Scanisaurus

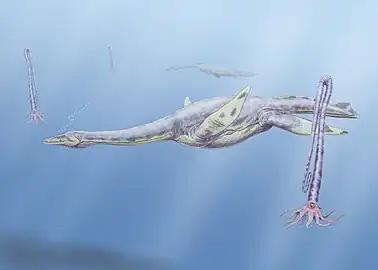
"Scanisaurus" was probably similar (and maybe closely related) to other short-necked elasmosaurids, such as "Aristonectes" (pictured)

Persson wrote that most of the known characteristics "Scanisaurus" agreed well with the characteristics of the Elasmosauridae. However, Persson did not consider the genus to represent a typical elasmosaurid and noted that it differed in one essential feature; the cervical centra of "Scanisaurus" were shorter and broader than those of other elasmosaurids. With this in mind, Persson suggested that "Scanisaurus" could be a representative of a new family of Late Cretaceous plesiosaurs, possibly a group intermediate between pliosaurs such as the polycotylids and elasmosaurids. Because "Scanisaurus" was far more similar to elasmosaurids than it was to polycotylids, Persson provisionally referred the genus to the Elasmosauridae.